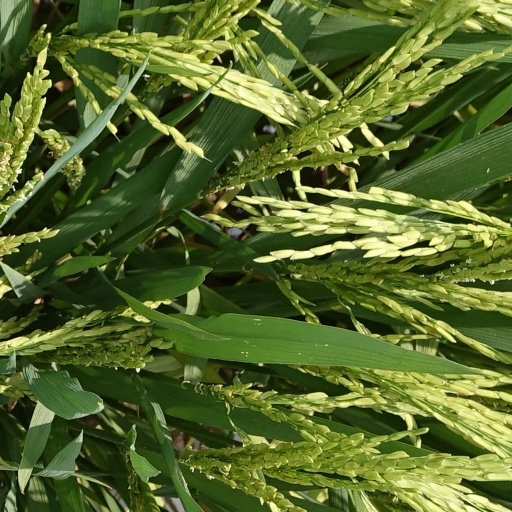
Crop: rice